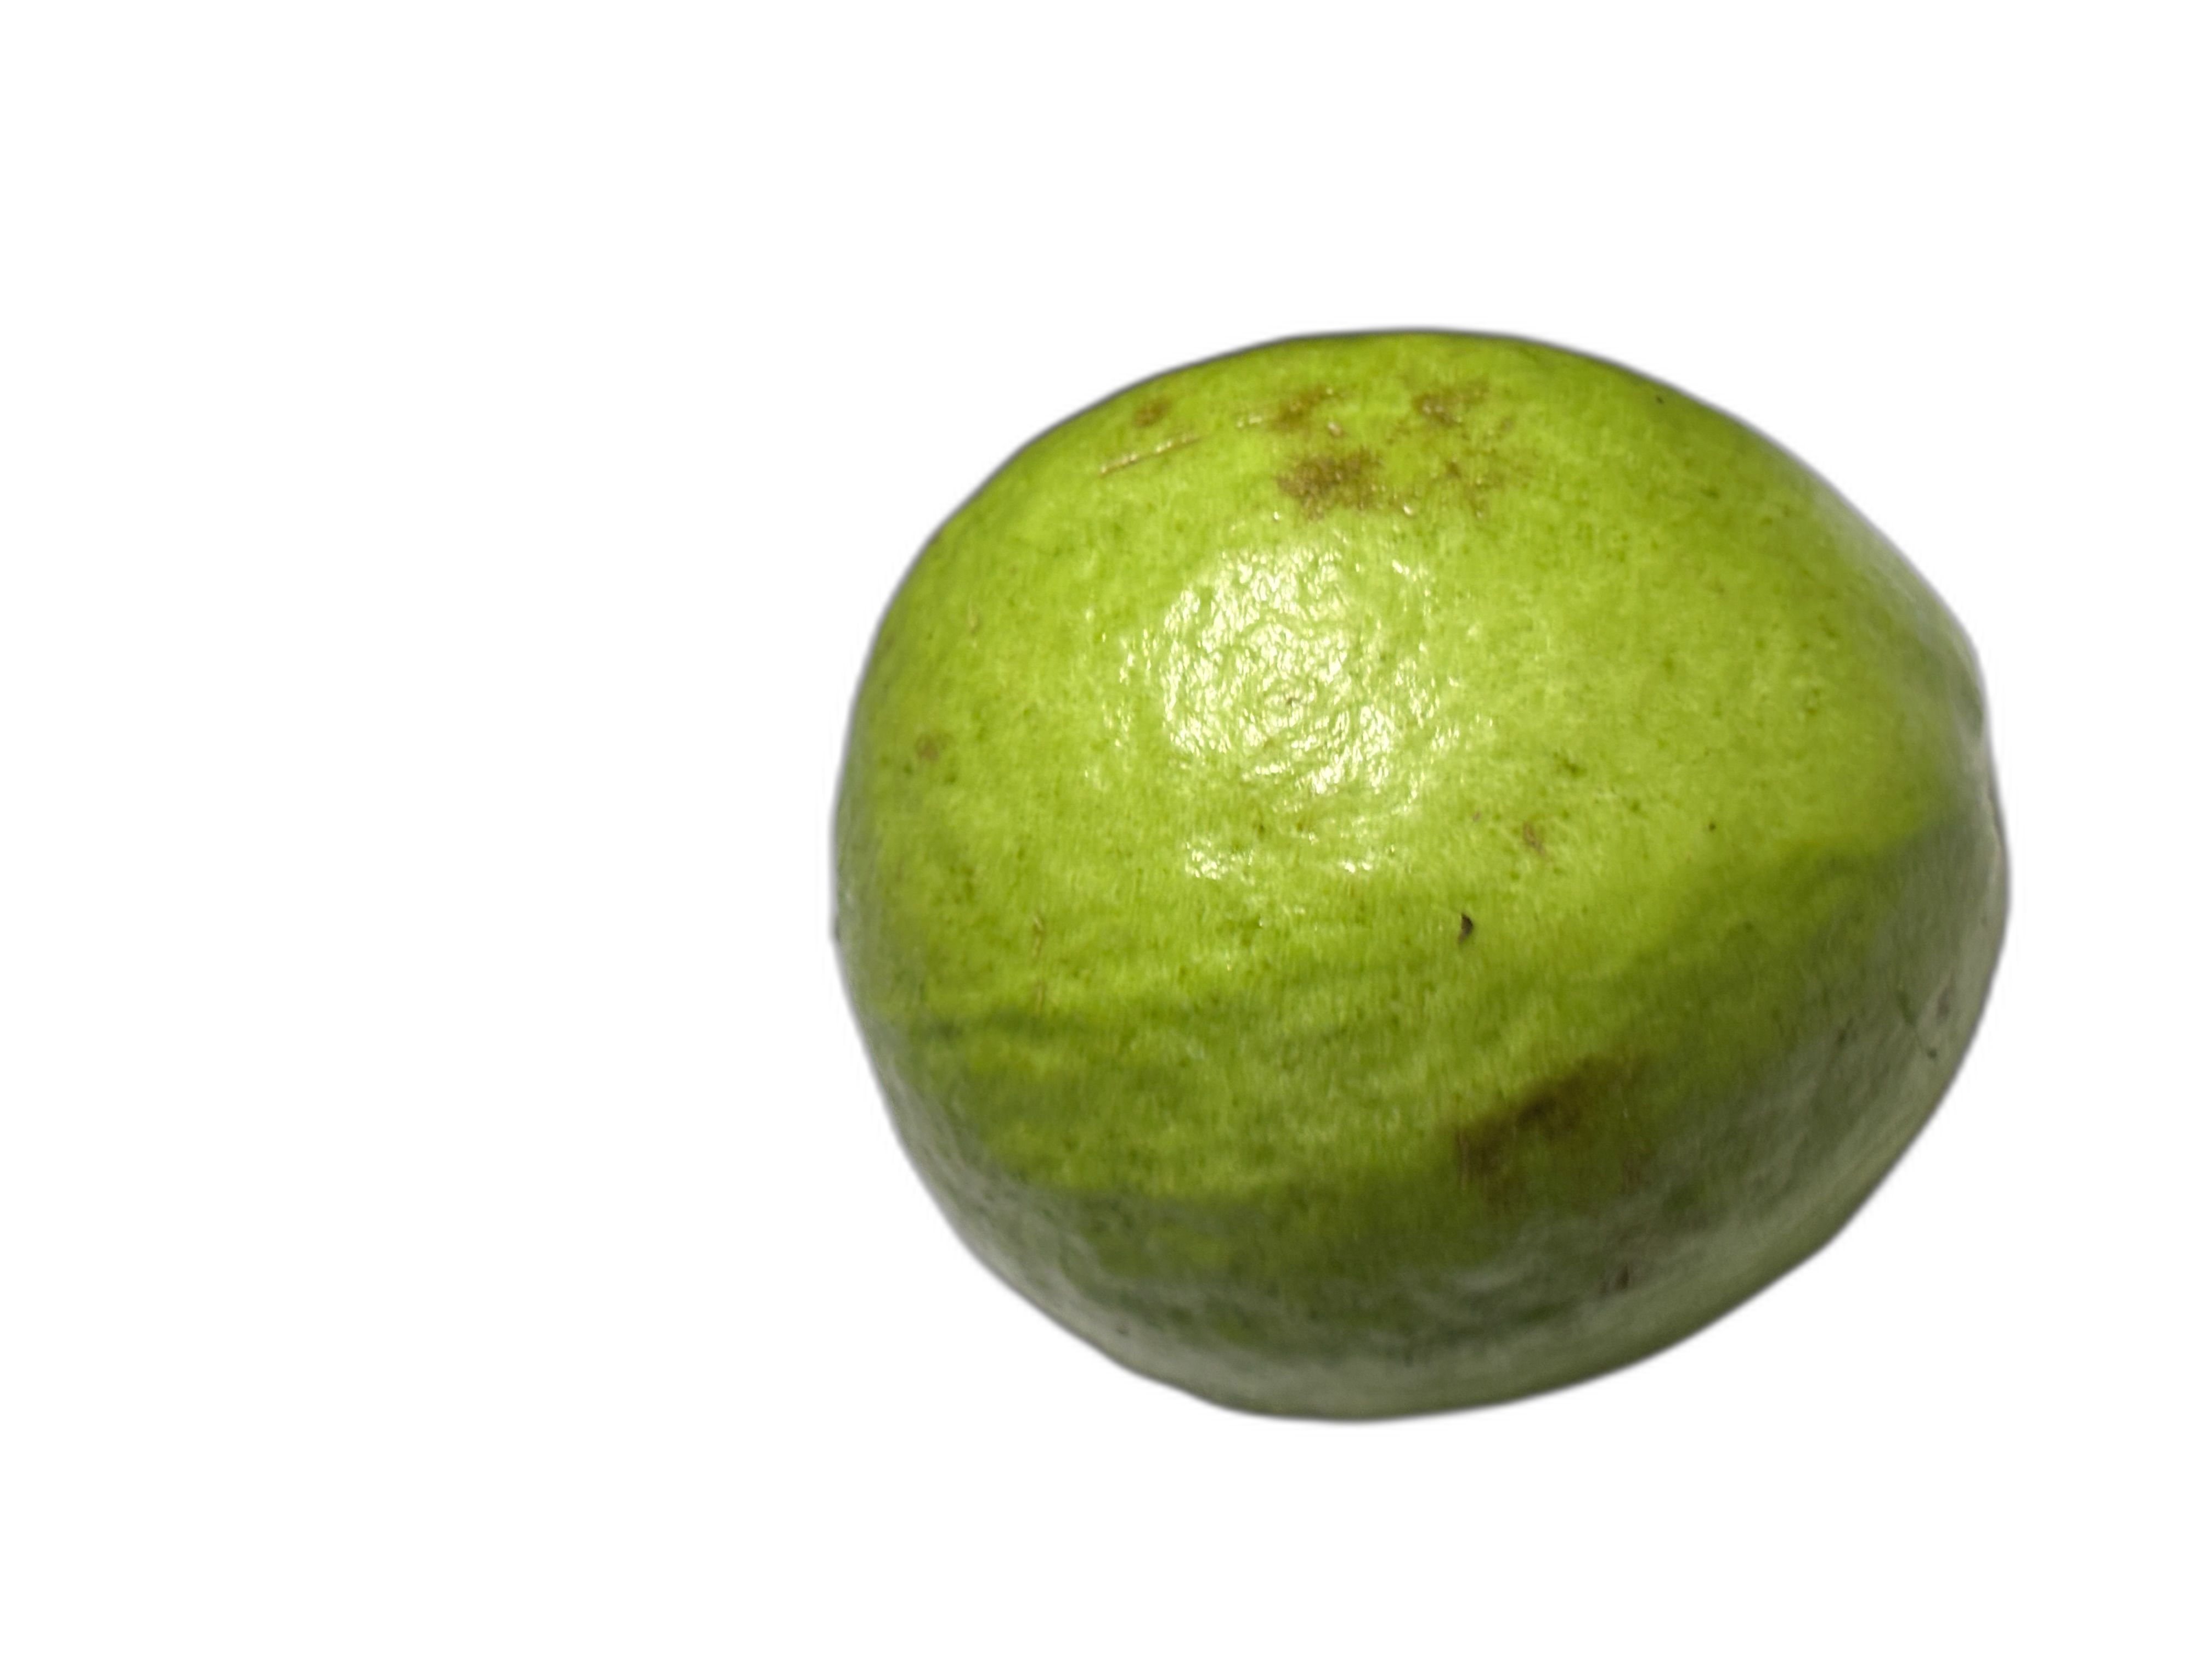
Plant part: fruit
Disease: Healthy